Battle of the Cedars

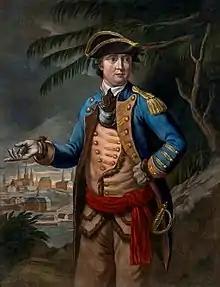
A color portrait of Benedict Arnold. He is wearing the uniform of a general officer in the Continental Army. Arnold is pointing to his right.

Following the American losses at the battle of Quebec at the end of 1775, Wooster eventually led reinforcements to Quebec. He arrived early in April 1776, and the military administration of Montreal passed temporarily to Colonel Moses Hazen before going to Brigadier General Benedict Arnold, who had been in command at Quebec. The American forces occupying the city numbered about 500, with additional forces at posts outside the city. Wooster had reported to General Schuyler as early as March 5 of rumored scheming between British forces and Indians to the west of the city. In response to these alarming reports, as well as the unauthorized departures of two fur traders and Claude-Nicolas-Guillaume de Lorimier, a British Indian Department agent from Montreal, Hazen had sent 400 troops commanded by Colonel Timothy Bedel of Bedel's Regiment to occupy a strategic position at the Cedars in early April. Lieutenant Isaac Butterfield led an advance force that arrived at the Cedars on April 26 and began construction of a wooden stockade fort, fortifying it with two 4-pound cannons. Bedel and the rest of the detachment arrived on May 6.